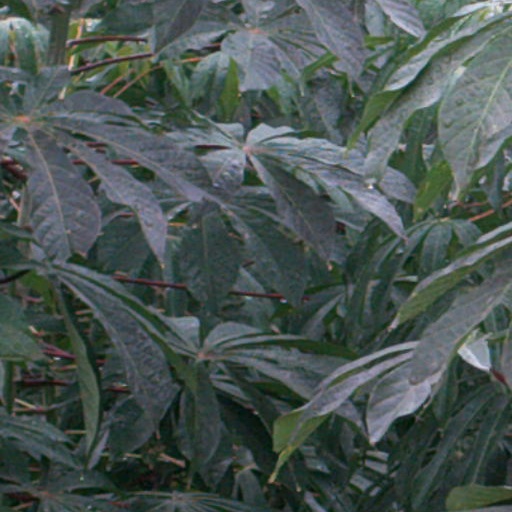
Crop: cassava